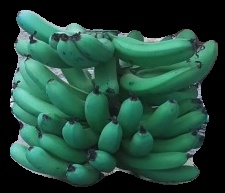
Variety: pachbale
Grade: grade3